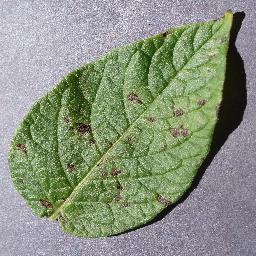
Etiqueta: Tizon_Temprano